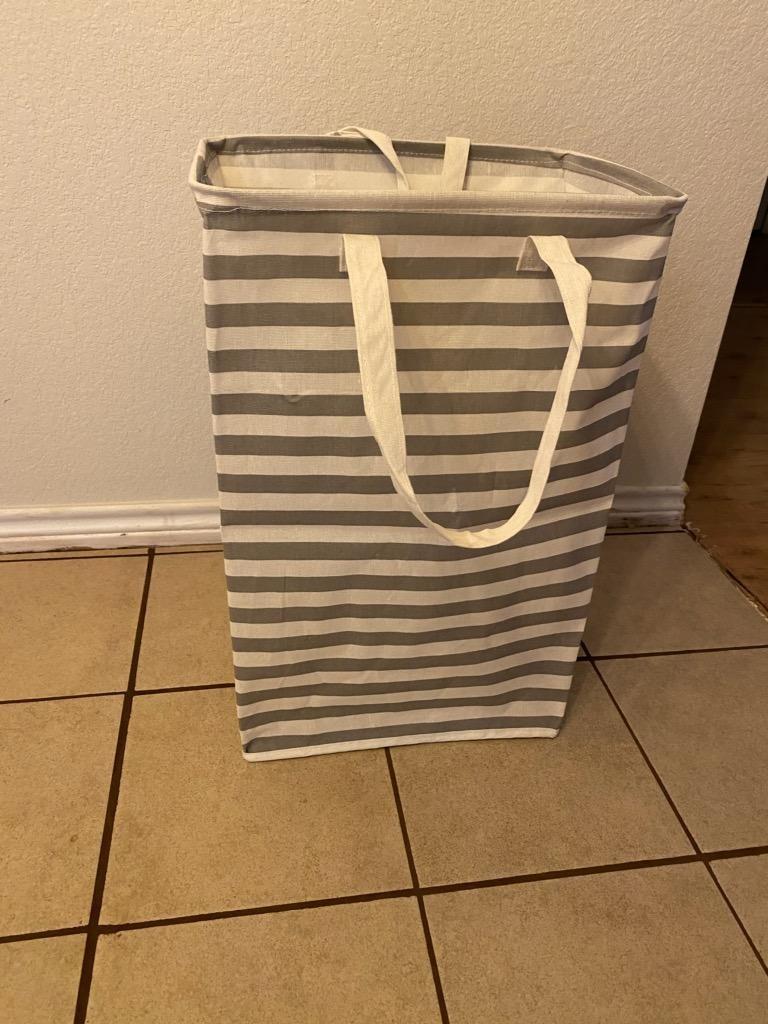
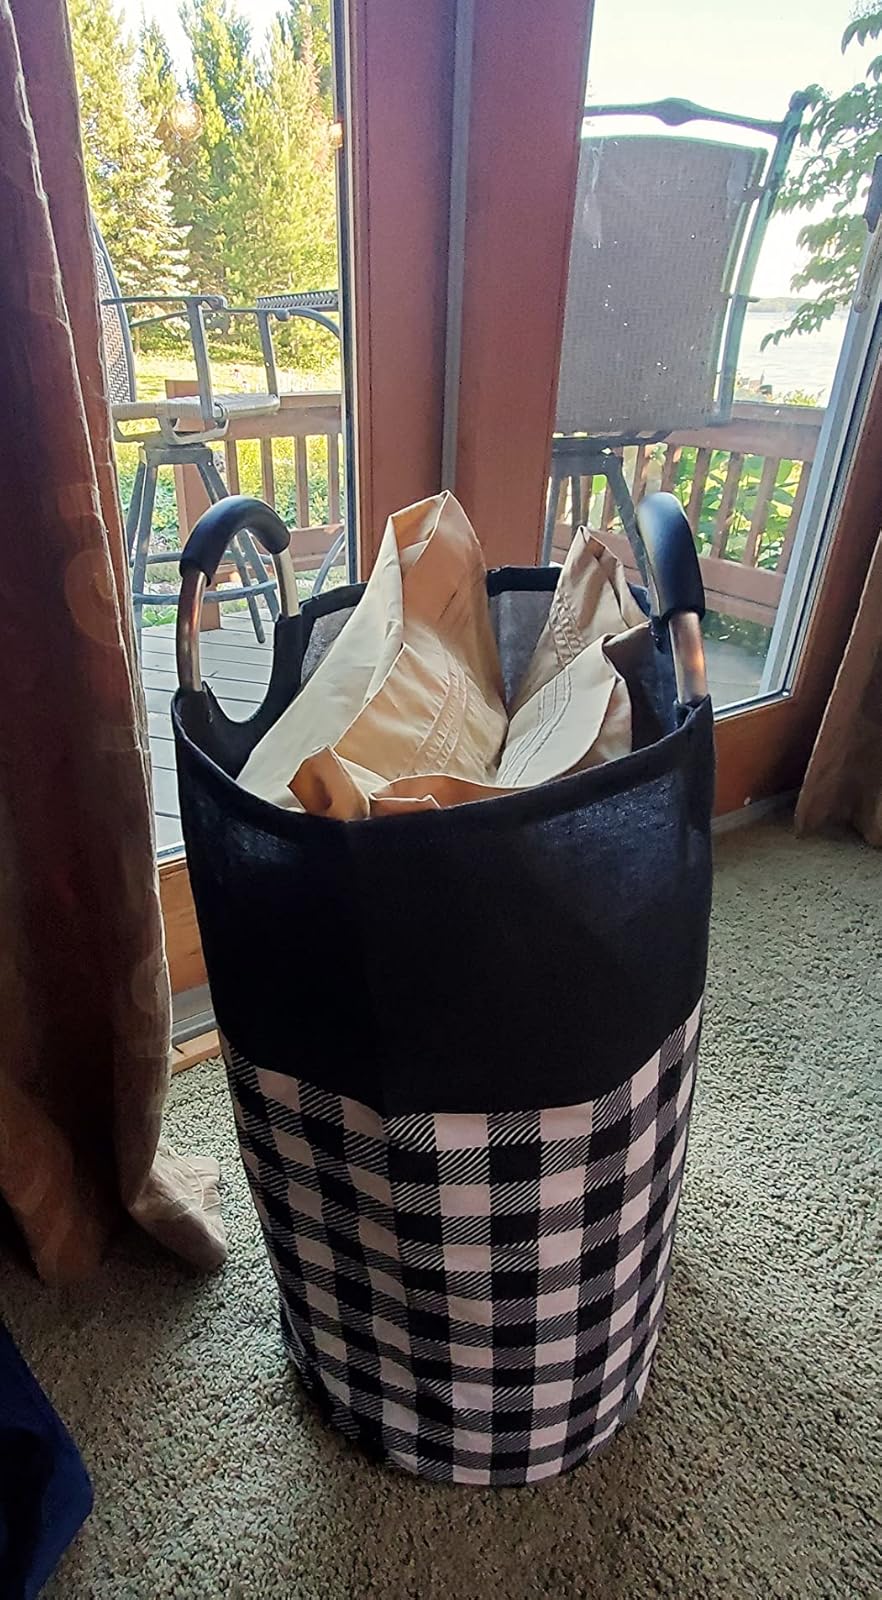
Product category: items_hamper
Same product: no